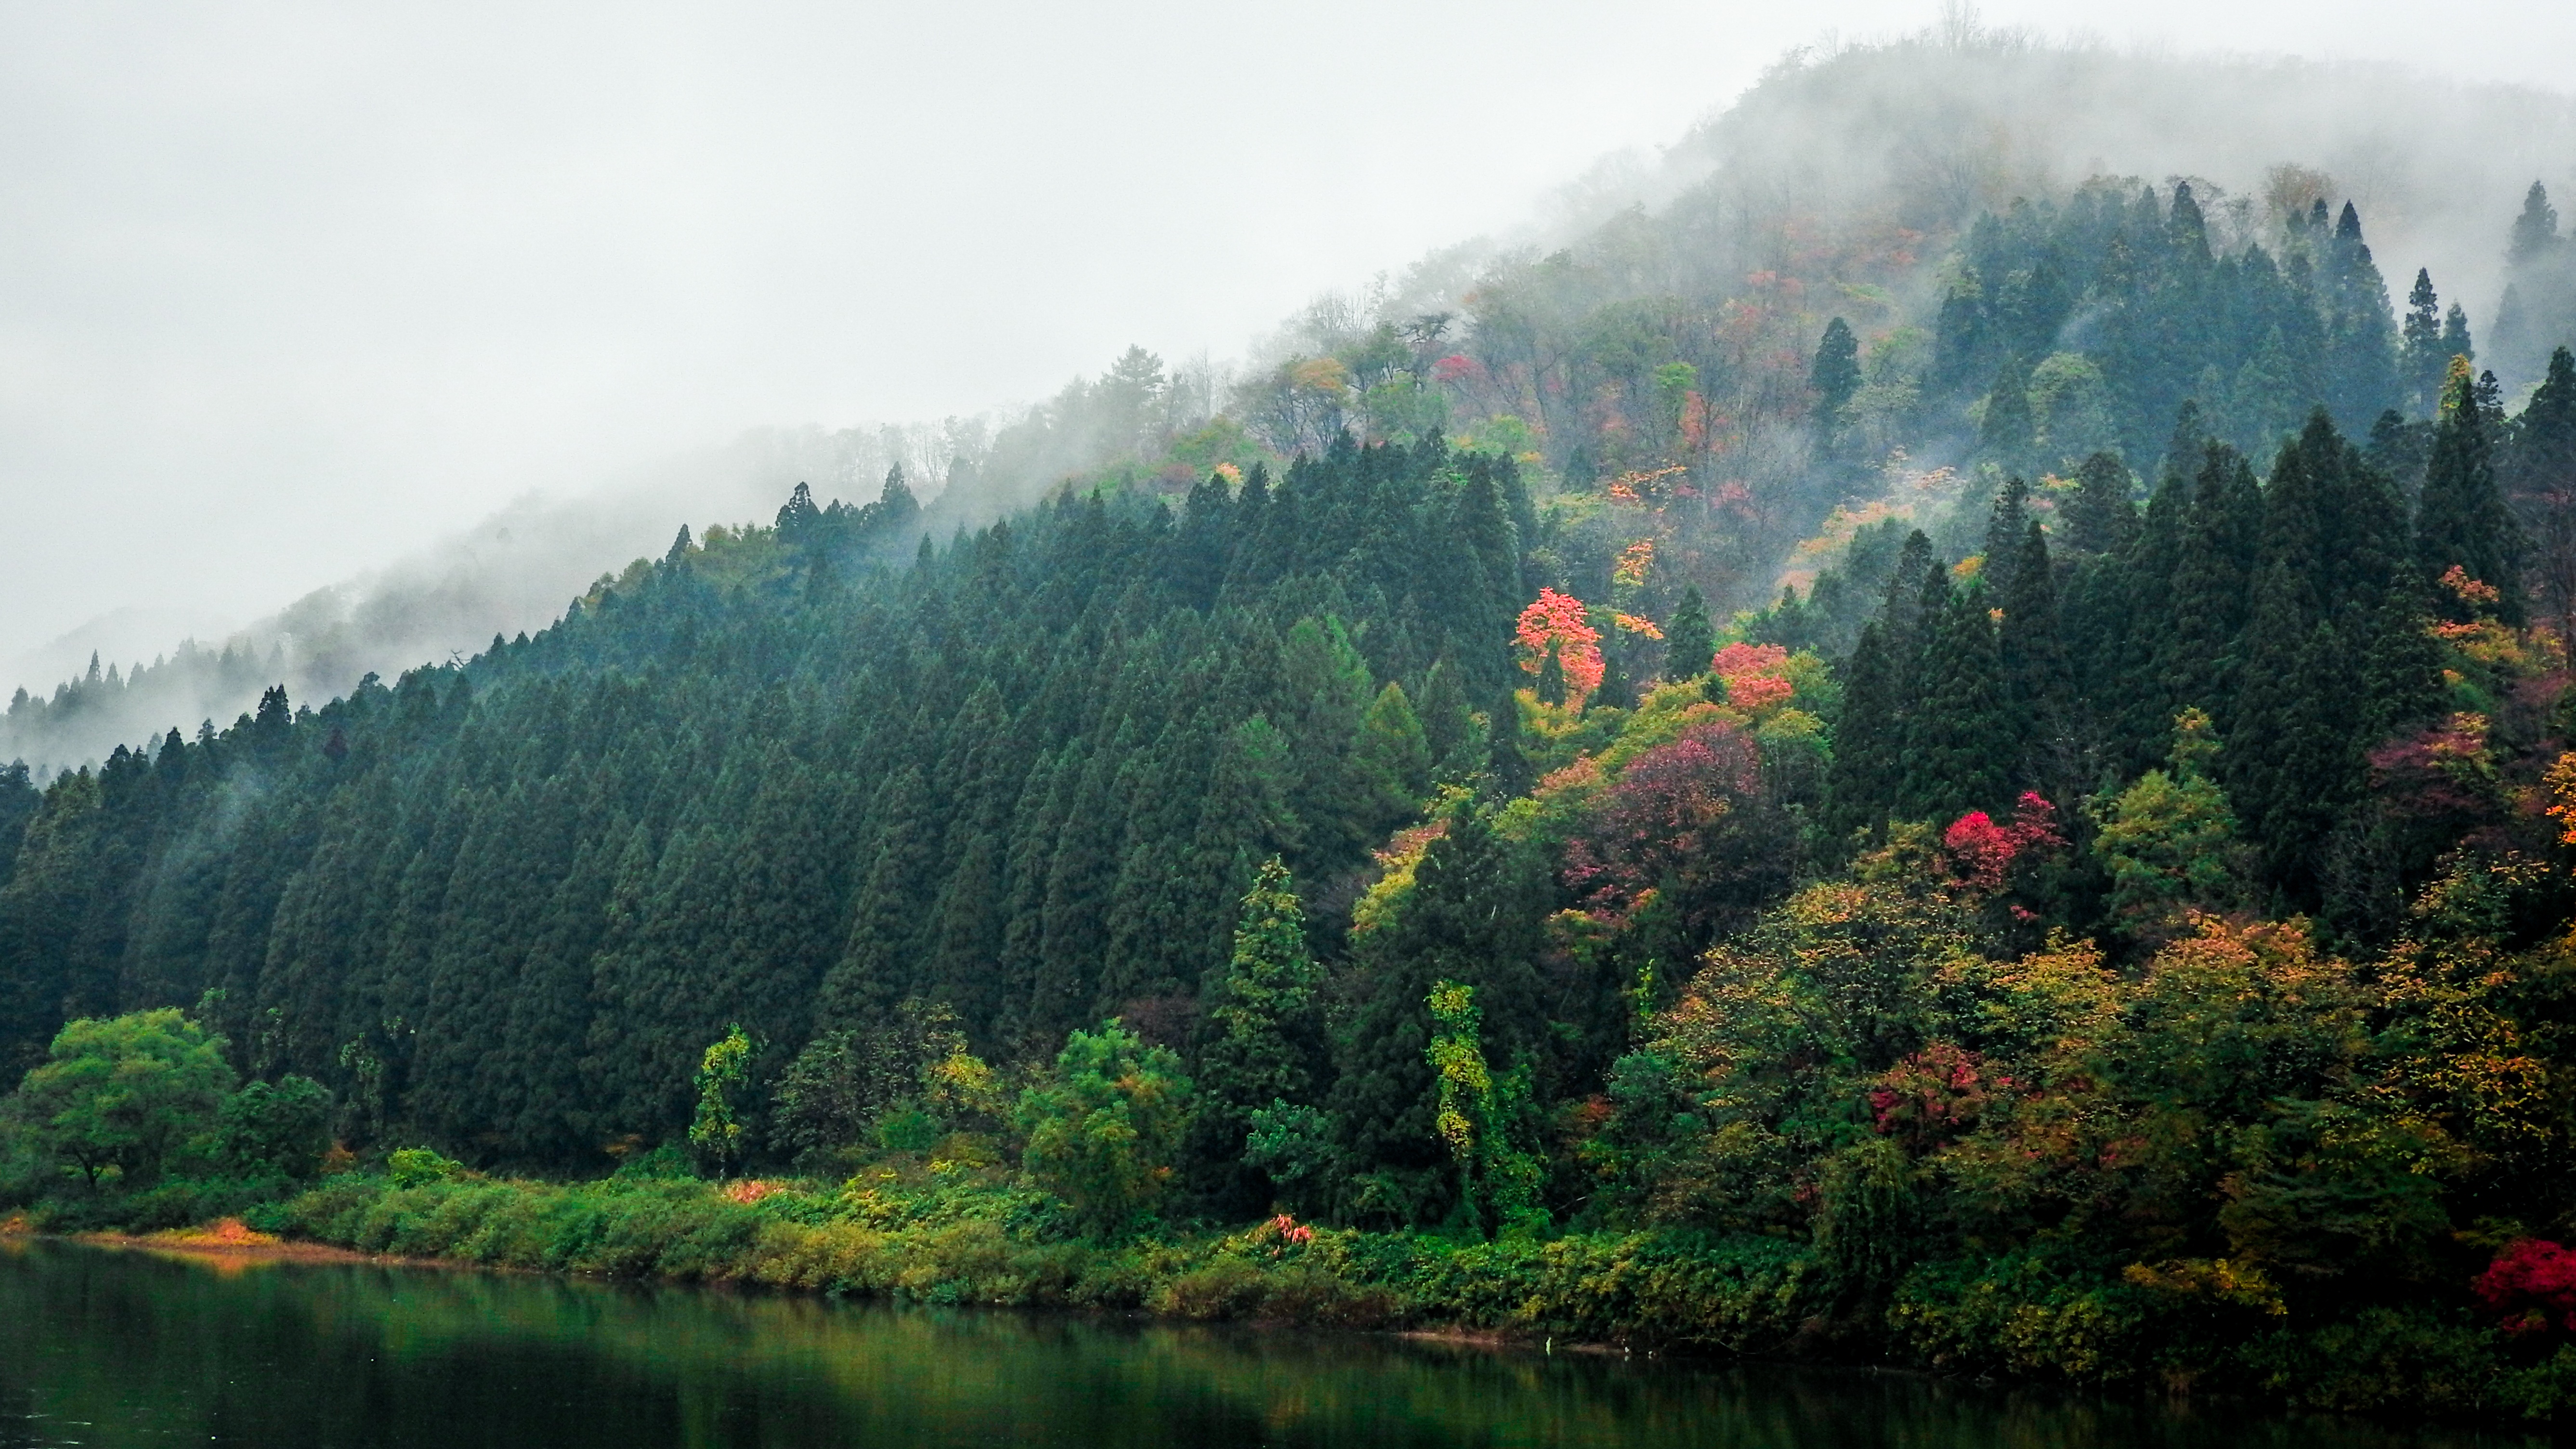
tree, nature, forest, wilderness, mountain, mist, morning, leaf, fall, lake, river, valley, mountain range, autumn, season, trees, habitat, natural environment, geographical feature, atmospheric phenomenon, mountainous landforms